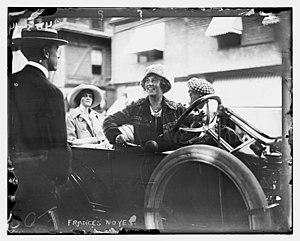
Frances Noyes Hart, née le 10 août 1890 à Silver Spring, Maryland et décédée le 25 octobre 1943 à New Canaan, Connecticut, est un écrivain américain, auteur notamment du roman judiciaire Le Procès Bellamy.